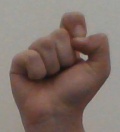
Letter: fa